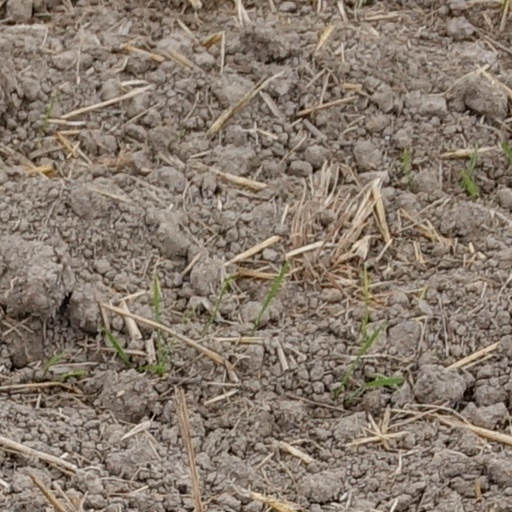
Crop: wheat